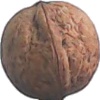
Label: Walnut 1